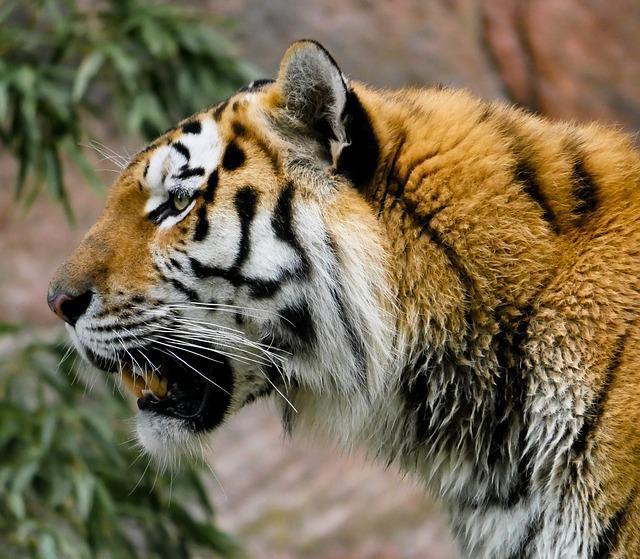
cat